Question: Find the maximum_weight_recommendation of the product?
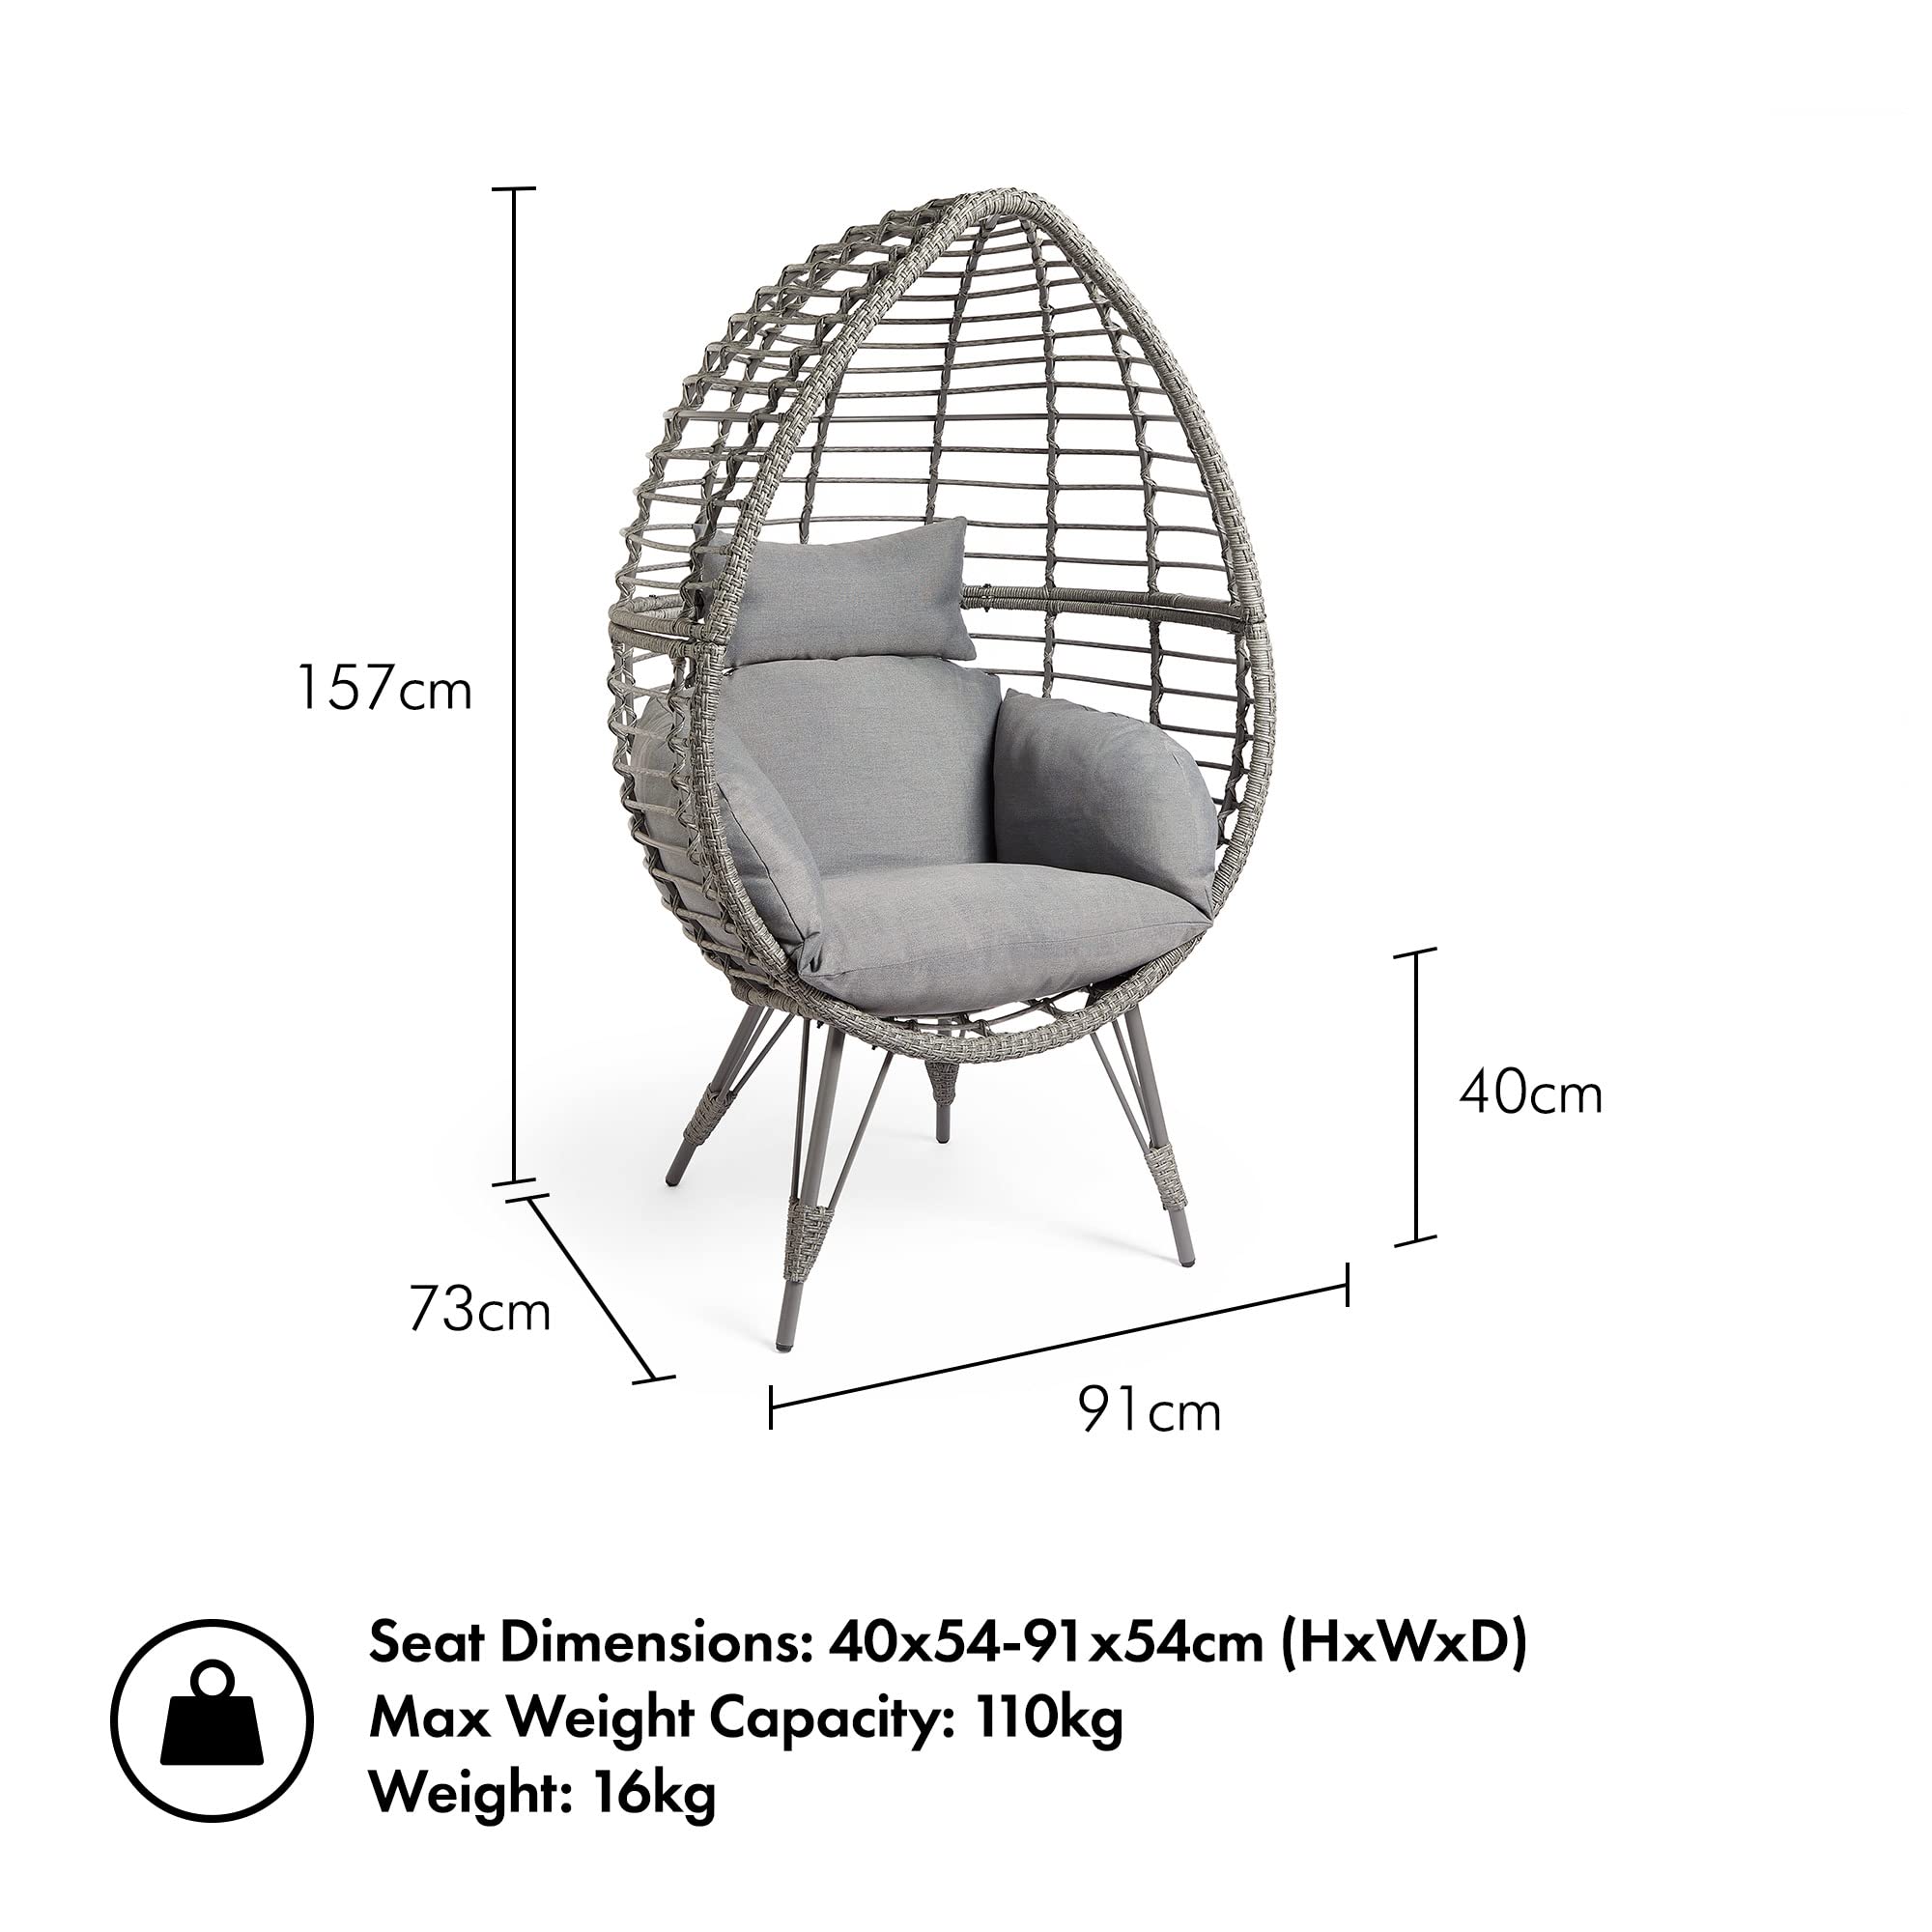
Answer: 110.0 kilogram